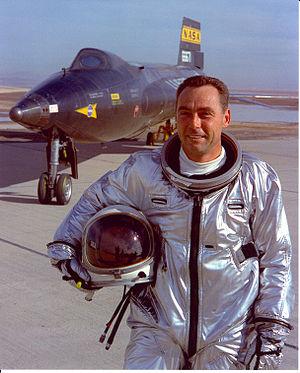
William Joseph Knight dit Pete est un pilote américain de X-15 né le 18 novembre 1929 et décédé le 8 mai 2004.